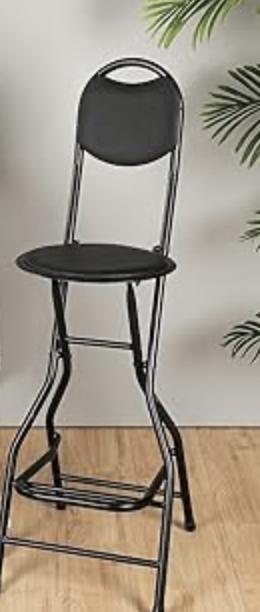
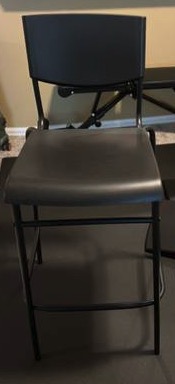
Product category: stool
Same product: no